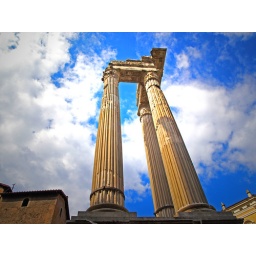
Not so original view but colums in Teatro Marcello ground seem sustain sky over Rome